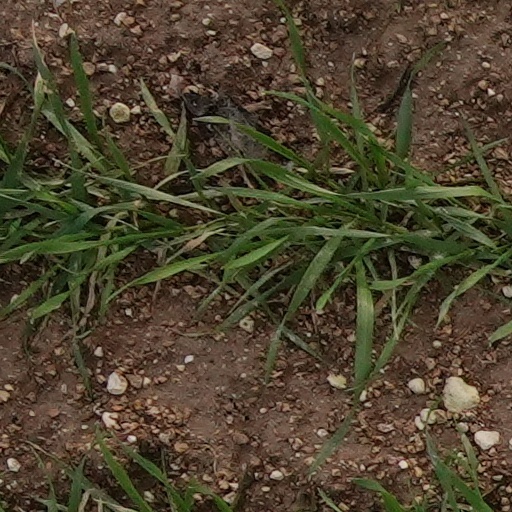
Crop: wheat